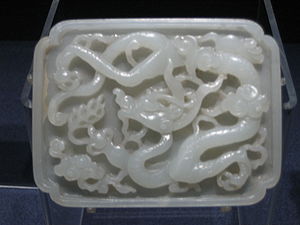
Yuan-dynastiet / Handel, administration, kulturelle nyvindinger
Bælteplaket med dragemotiv fra Yuán-tiden.
Yuan-dynastiet er betegnelsen for den mongolske kejserslægt i Kina 1279-1368. Det var under dette dynasti, at Marco Polo rejste i Kina, hvor han har givet sin berømte skildring af landets indre forhold.